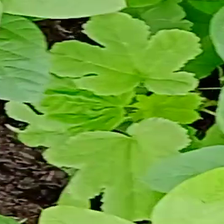
Weed species: Little_Mallow(Malva parviflora)